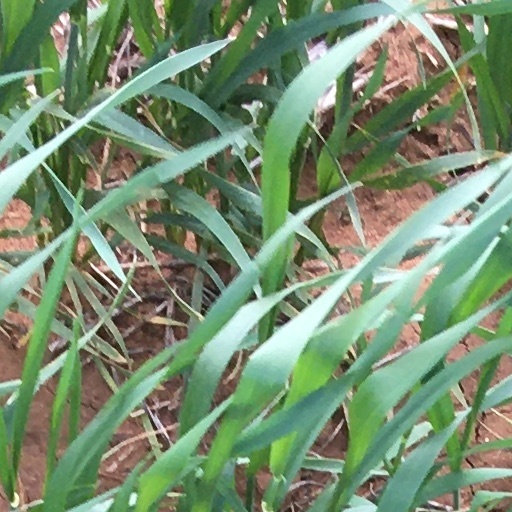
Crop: wheat